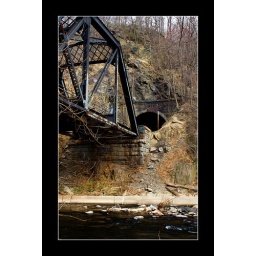
The train tracks making their way through the hill over the patapsco river